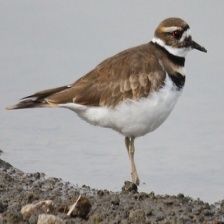
Species: KILLDEAR
Scientific name: CHARADRIUS VOCIFERUS